Caspase

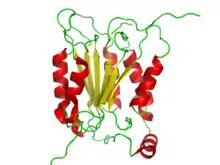
Structure of caspase-1 (CASP1), originally called interleukin-1 beta-converting enzyme (ICE), the first human caspase to be identified.

Caspases (cysteine-aspartic proteases, cysteine aspartases or cysteine-dependent aspartate-directed proteases) are a family of protease enzymes playing essential roles in programmed cell death. They are named caspases due to their specific cysteine protease activity – a cysteine in its active site nucleophilically attacks and cleaves a target protein only after an aspartic acid residue. As of 2009, there are 12 confirmed caspases in humans and 10 in mice, carrying out a variety of cellular functions.